Meleke

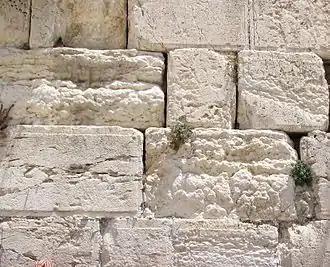
"Meleke" in the Western Wall, Jerusalem.

Meleke ("royal", "kingly"), also transliterated melekeh or malaki, is a lithologic type of white, coarsely-crystalline, thickly bedded-limestone found in the Judaean Mountains in the West Bank. It has been used in the traditional architecture of Jerusalem since ancient times, especially in Herodian architecture. Though it is often popularly referred to as Jerusalem stone, that phrase can refer to a number of different types of stone found and used in or associated with Jerusalem.